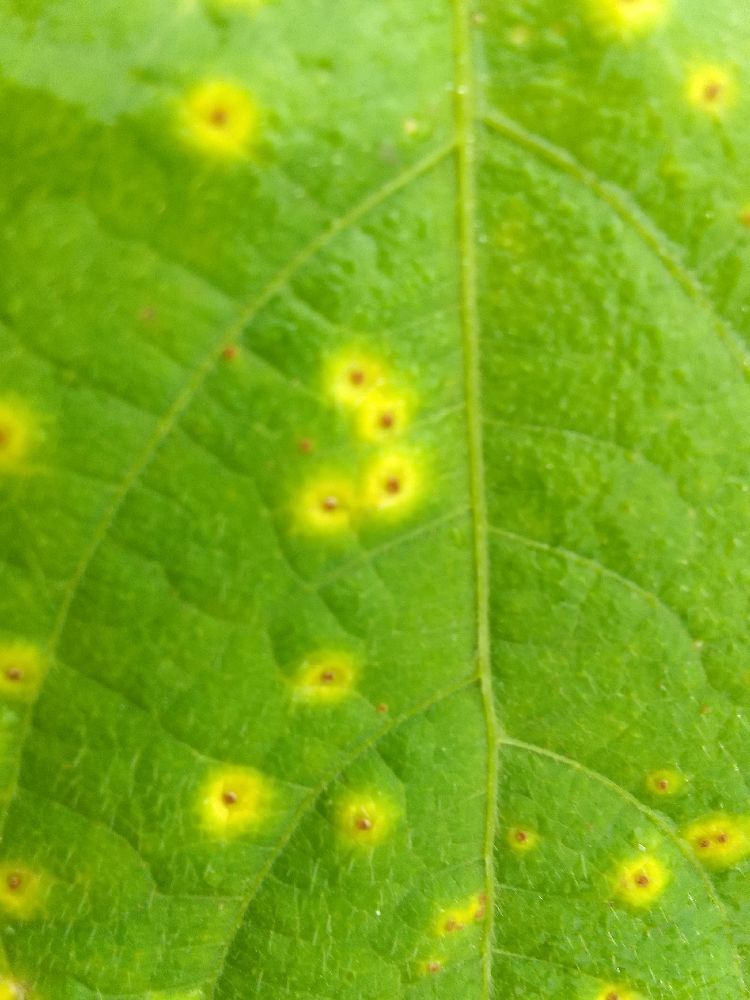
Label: rust